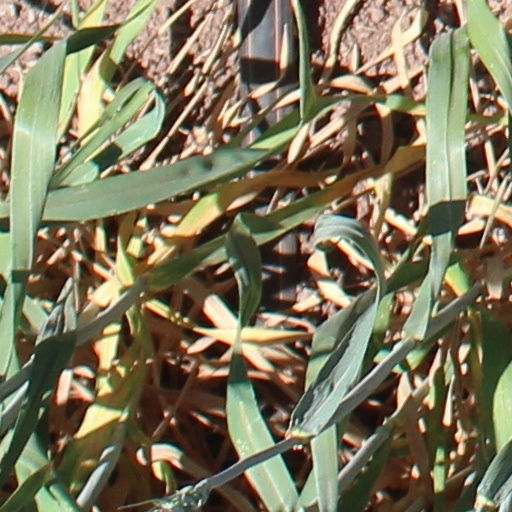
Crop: wheat